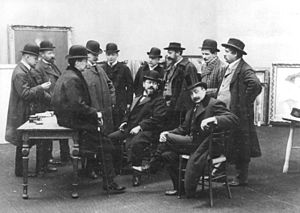
Berliner Sezession
Juryen for Berliner Sezessions udstilling 1908. Fra venstre: Fritz Klimsch, August Gaul, Walter Leistikow, Hans Baluschek, Paul Cassirer, Max Slevogt (siddende), George Mosson (stående), Max Kruse, Max Liebermann (siddende), Emil Rudolf Weiss og Lovis Corinth.
Berliner Sezession var en kunstnergruppering i Berlin 1898-1933, som opstod som alternativ til den etablerede akademiske kunstverden, der domineredes af Die Königliche Akademie der Künste, den private forening Verein Berliner Künstler samt kejser Wilhelm 2.